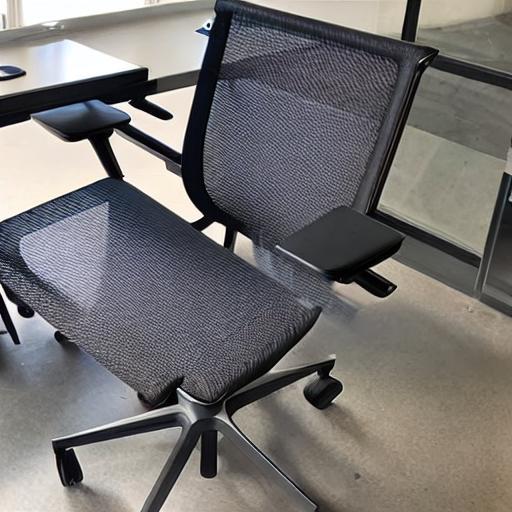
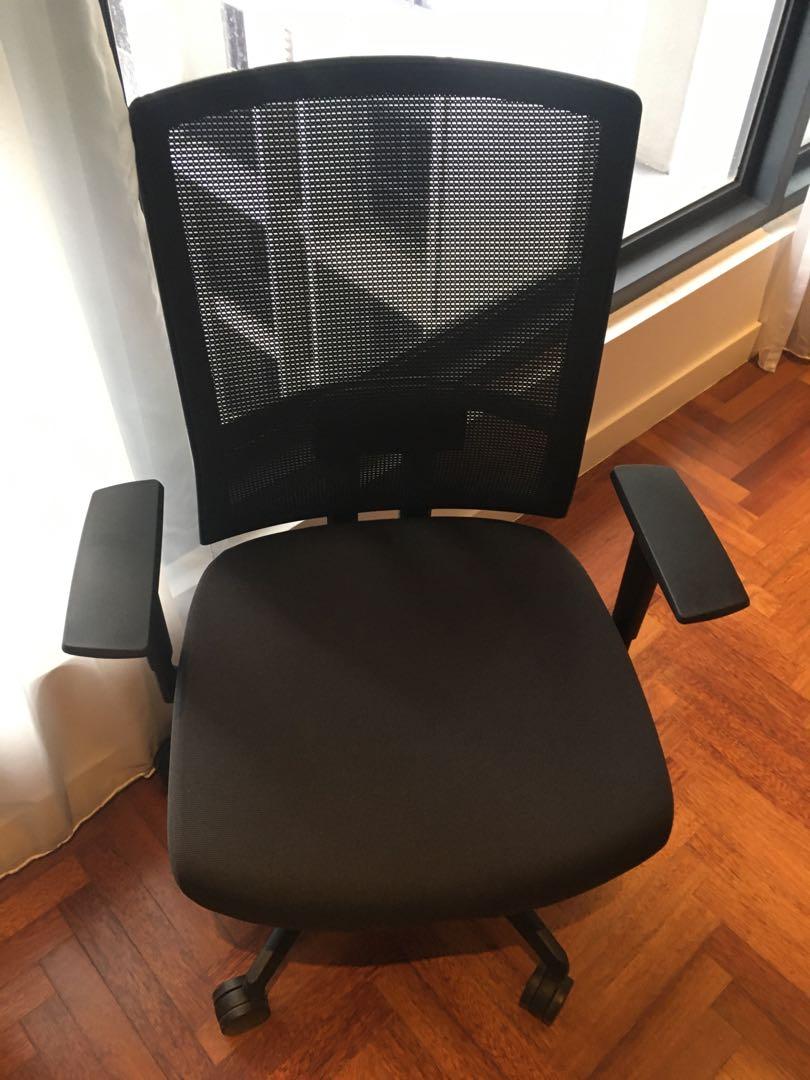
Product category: items_chair
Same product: no